SAR 21

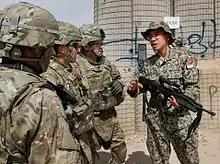
A Singaporean soldier gives an overview of the SAR-21 rifle to a group of US Army soldiers at Multinational Base Tarin Kowt.

The SAR 21's furniture is made of a rugged, high impact polymer, much of the manufacturing is done utilising CNC machines, with ultrasonic welding for the steel-reinforced receiver halves and the gun barrel being cold hammer forged. It has a long stroke gas system and a two-lug Stoner-style bolt, boasting high reliability. The translucent magazine allows precise assessment of its current ammo load.